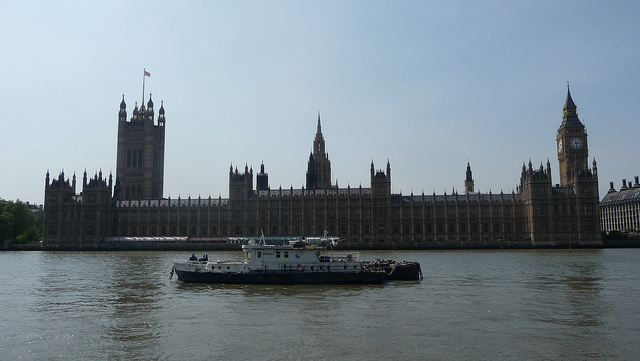
A boat traveling past Buckingham Palace & Big Bend in London England.

A boat is sailing on water in front of a city.

A boat travels through the water near a very large building.

a boat in a body of water with a large building in the background